Sokograd (Pliva)

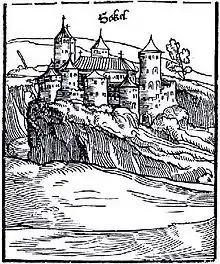

Sokograd was probably built at the end of the first half of the 13th century when the first stronger fortresses began to be built in the then Banate of Bosnia. During his attack on Bosnia, King Lajos I of Anjou tried to capture it in July 1363 but was prevented from doing so by the heroic defense of the city and they withdrew after three days of fighting. At the head of the defense was "Knez" Vukac Hrvatinić, father of more prominent Grand Duke of Bosnia, Hrvoje Vukčić Hrvatinić. "Knez" Vukac, on these merits, received the Sokograd with entire "župa" of Pliva from Ban Tvrtko, and was bestowed with a title of duke. The Hungarians tried again to capture the city in 1405 but were defeated again. The King of Bosnia, Stephen Tomašević, spent a short time in the fortress during the period in which the Kingdom of Bosnia collapsed under the Ottoman invasion, after which it was recaptured by the Kingdom of Hungary. During the battles between the Ottomans and the Hungarians in the second half of the 15th and the beginning of the 16th century, Sokograd was part of the Hungarian Jajce Banovina up until 1518-1521. The Ottomans finally occupied it in 1518, or in 1521. During the 16th century, it was mentioned as one of the 9 Vlach katun of Bosnia. Sokograd served the Ottoman Empire until 1833 when it was abandoned by Ottoman Garrisons. The Fortress along with the rest of Bosnia was incorporated into the Austro-Hungarian Empire in 1878.